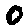
Label: 0